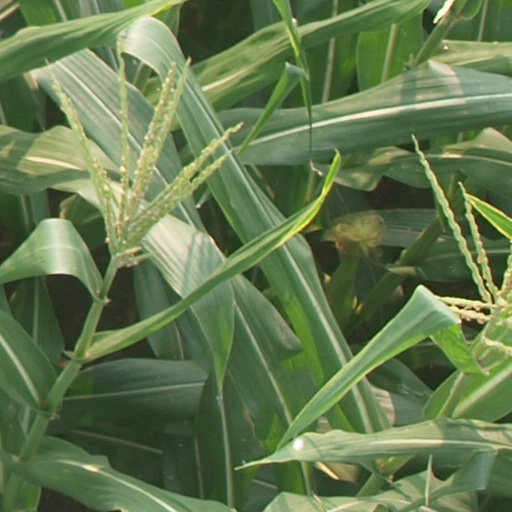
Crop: maize; corn